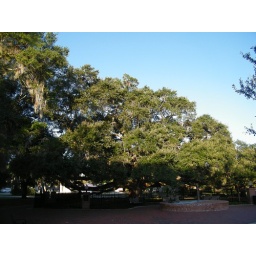
the Baranoff Oak with the blue sky above